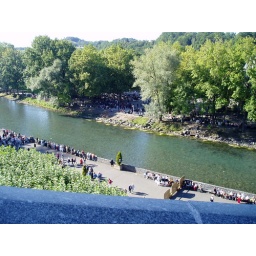
I could not get over how clear the water was.